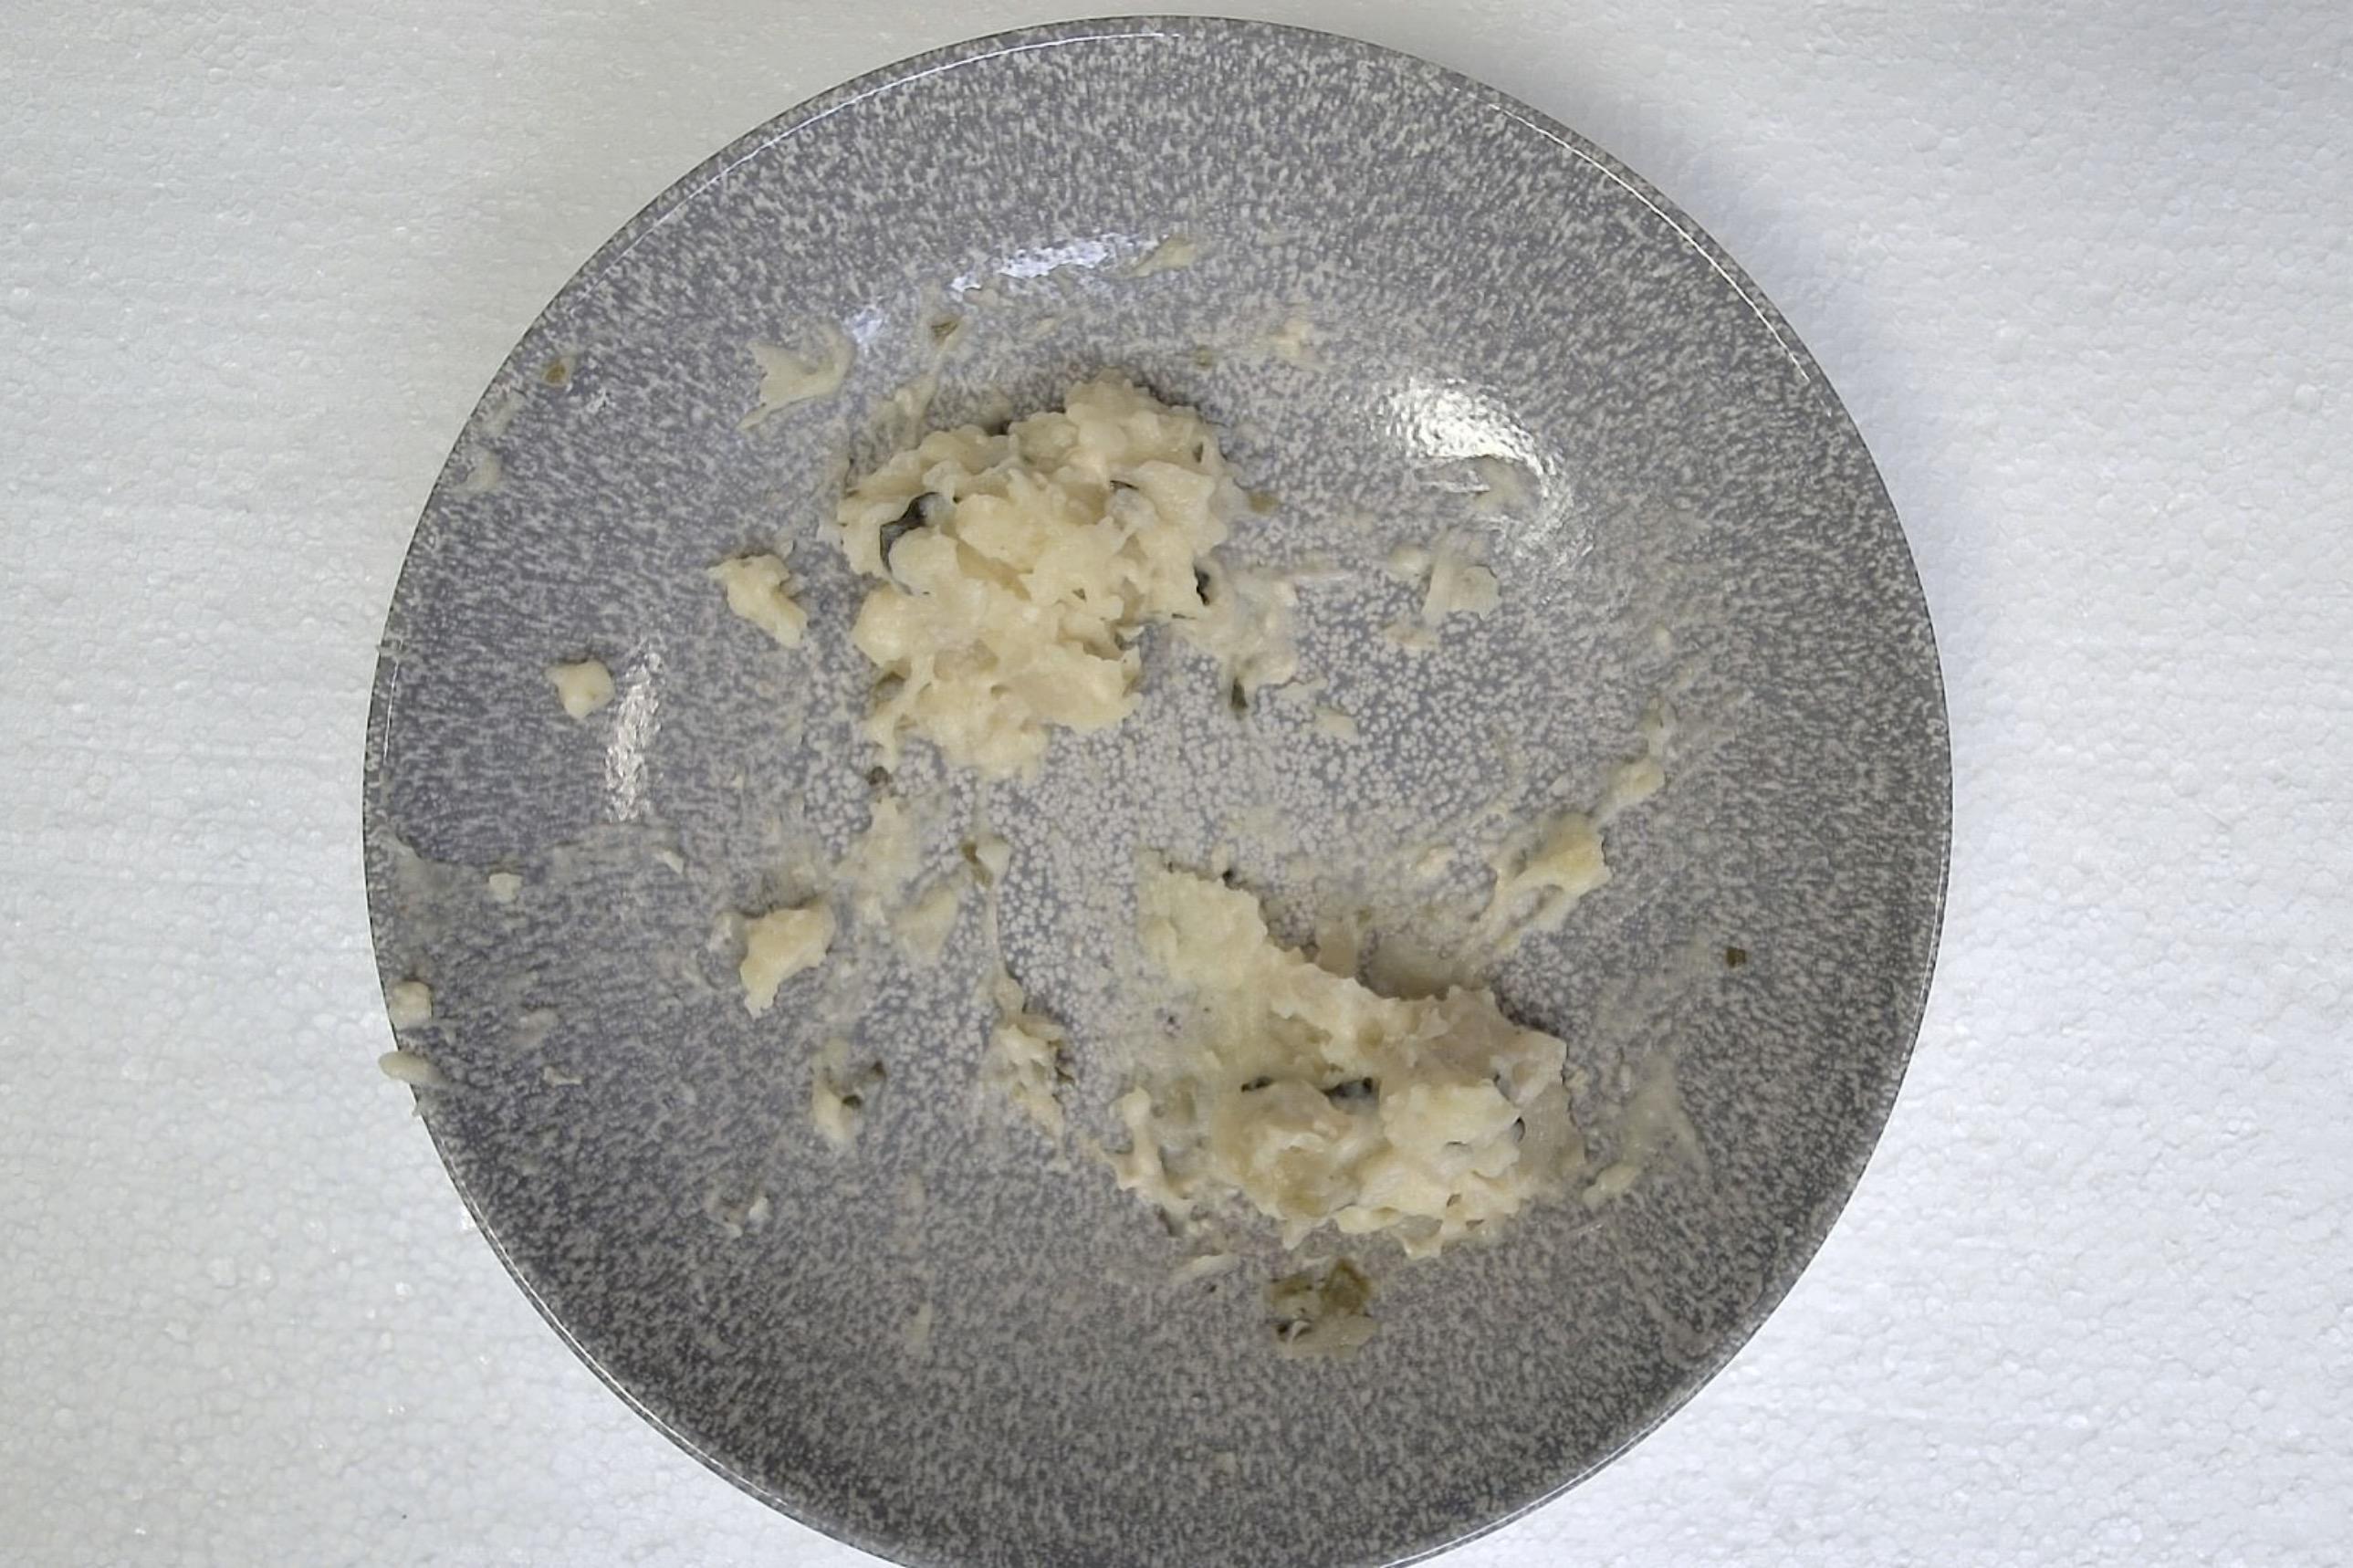
Dish: Pfanne mit Kartoffelpüree , Fleischbällchen gebrüht und Wirsing Zwiebel in Helle Sauce
Portion size: Normale Portion
Ingredients: mashed-potatoes, savoy-cabbage, onion, light-sauce-or-white-sauce, poached-meatballs
Weight as served: 350 g
Energy as served: 383.76 kcal (1.603,440 kJ)
Fat: 22.84 g (saturated: 7.97 g)
Carbohydrates: 28.33 g (sugar: 5 g)
Protein: 14.74 g
Salt: 3.41 g
Weight after return: 0 g
Energy after return: 0 kcal